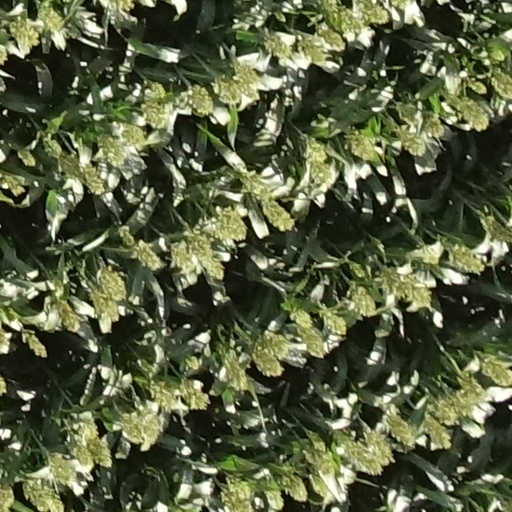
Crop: sorghum